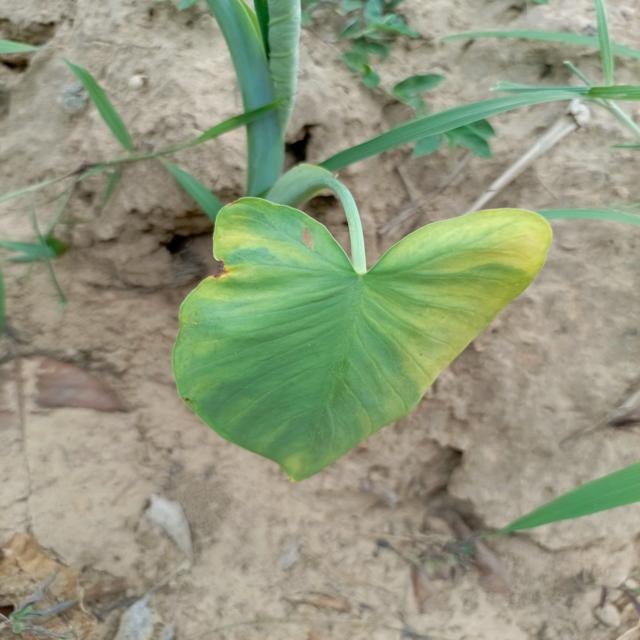
Label: Early_Blight